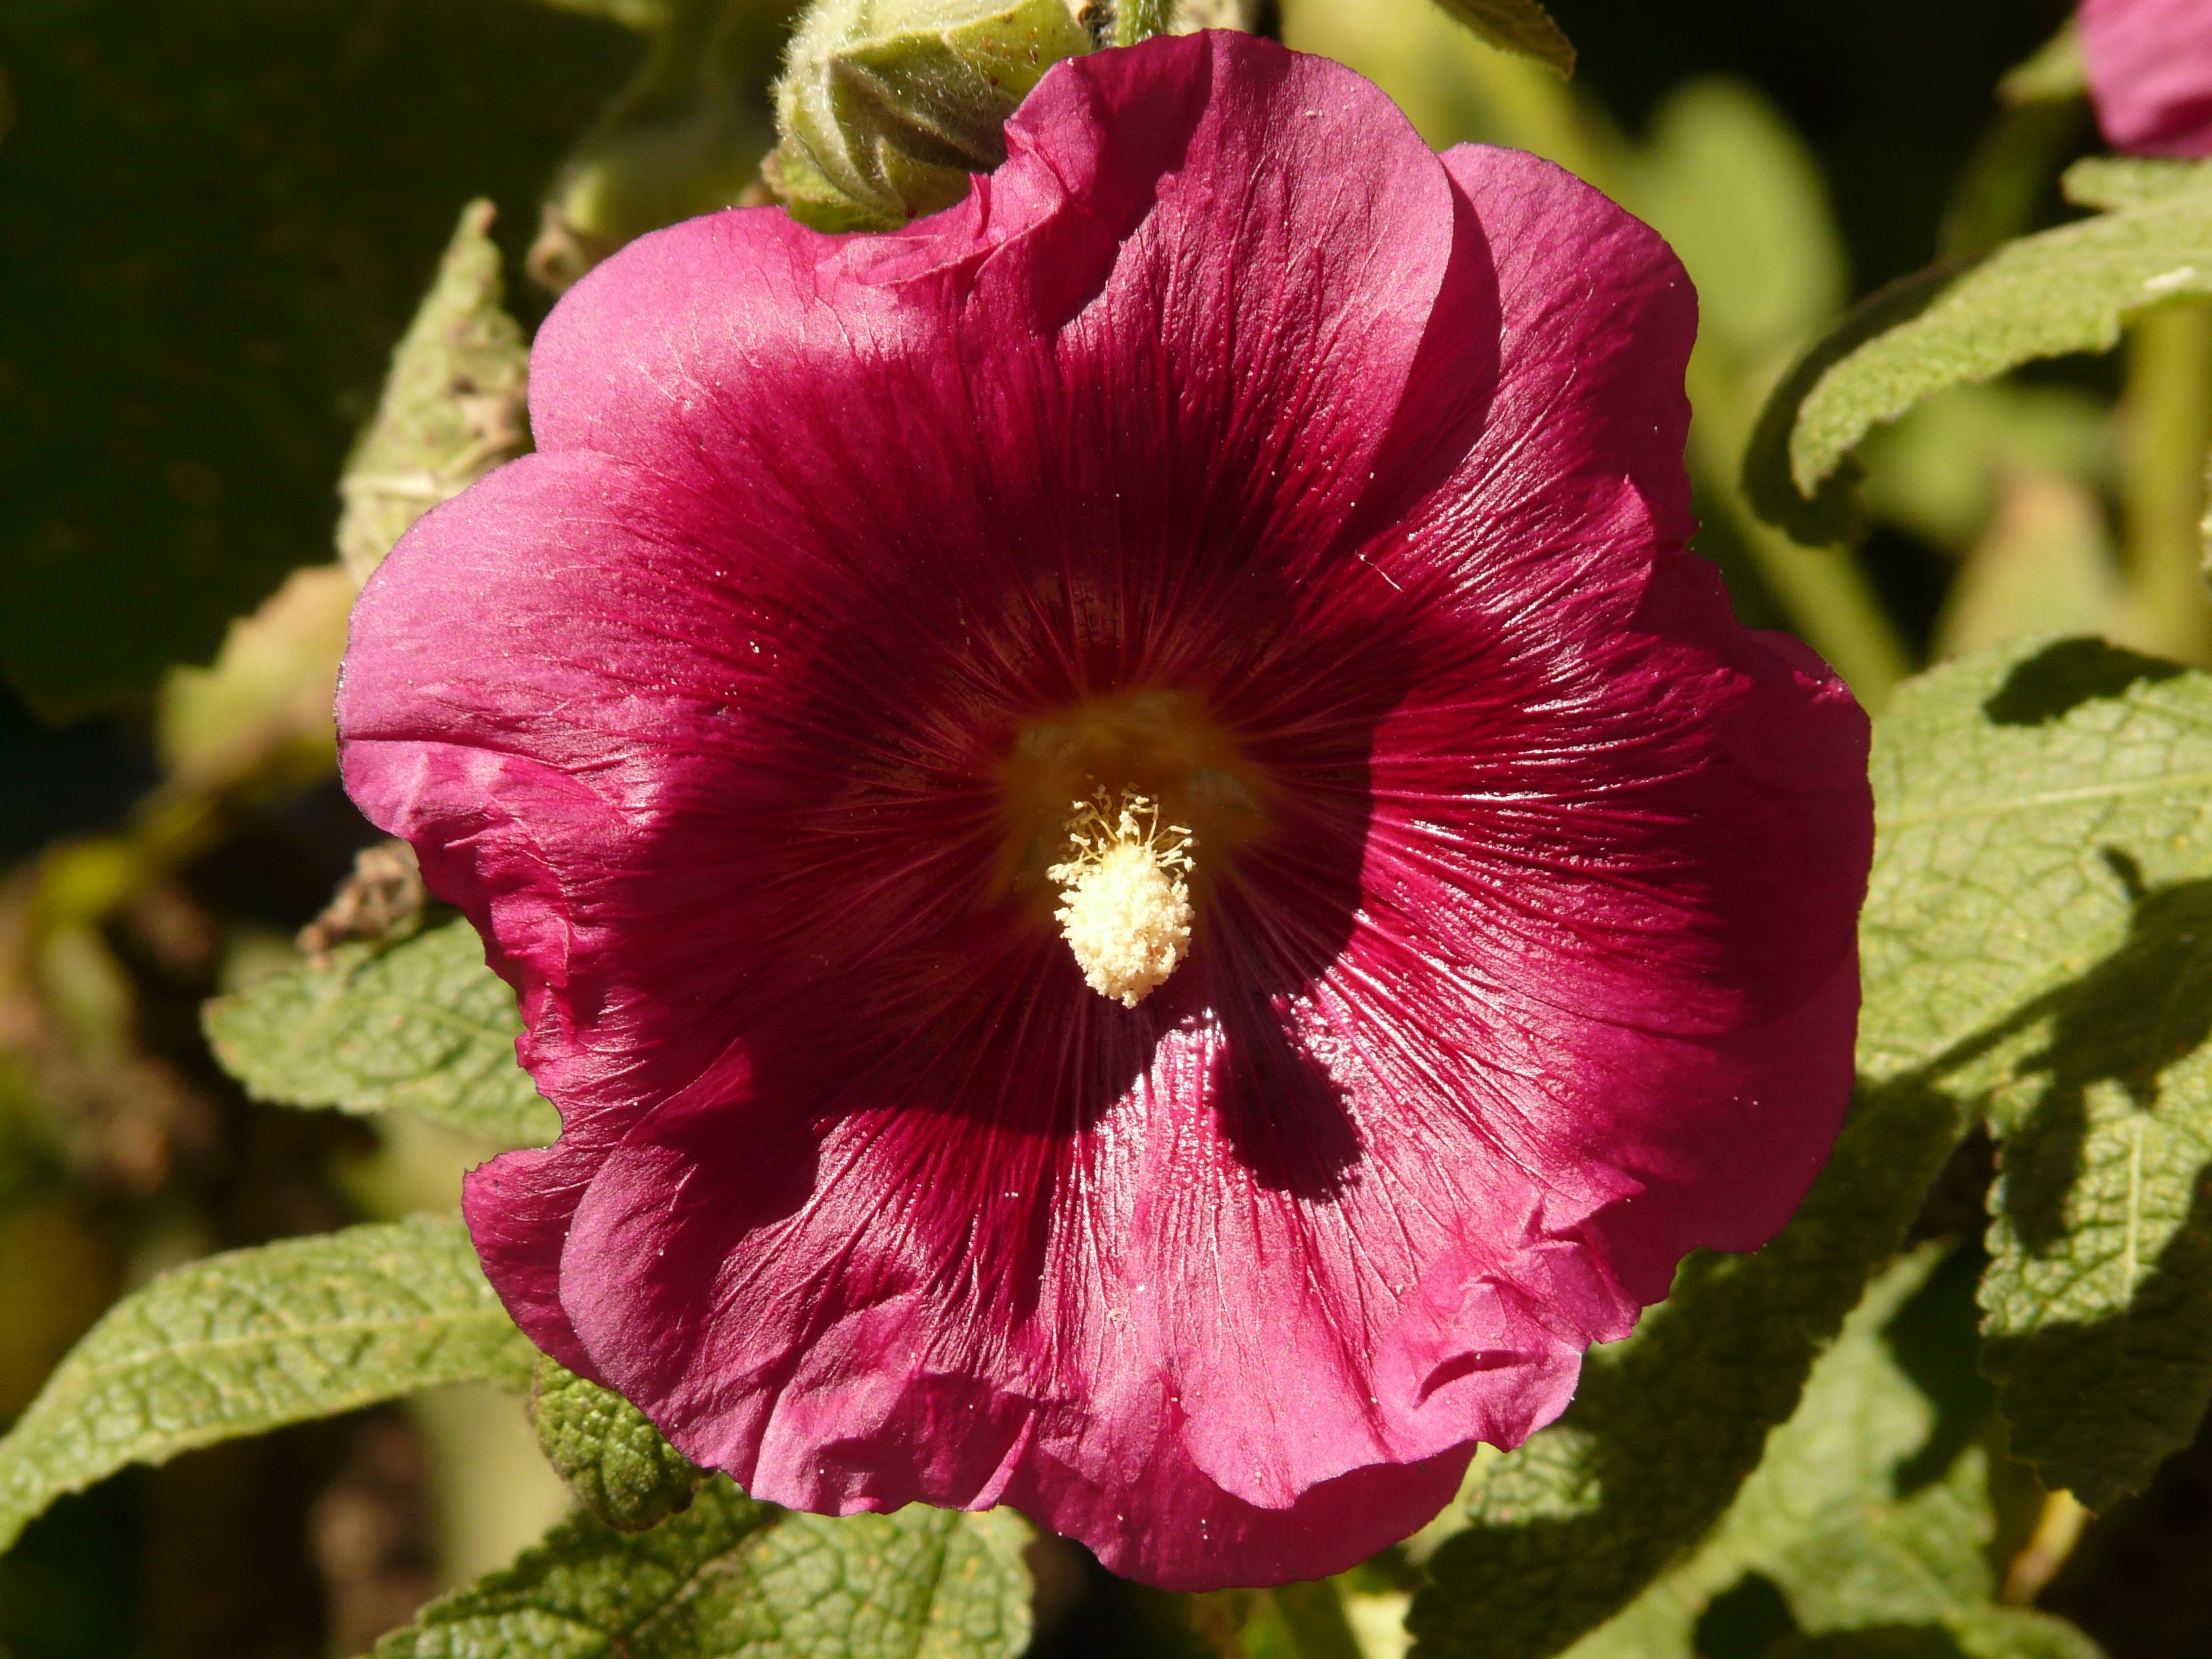
blossom, plant, flower, petal, bloom, red, color, botany, flora, wildflower, bright, hollyhock, malvaceae, hollyhocks, macro photography, ornamental plant, flowering plant, mallow, stock rose, alcea rosea, poplar rose, stock rose garden, althaea rosea, annual plant, land plant